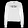
Label: Pullover